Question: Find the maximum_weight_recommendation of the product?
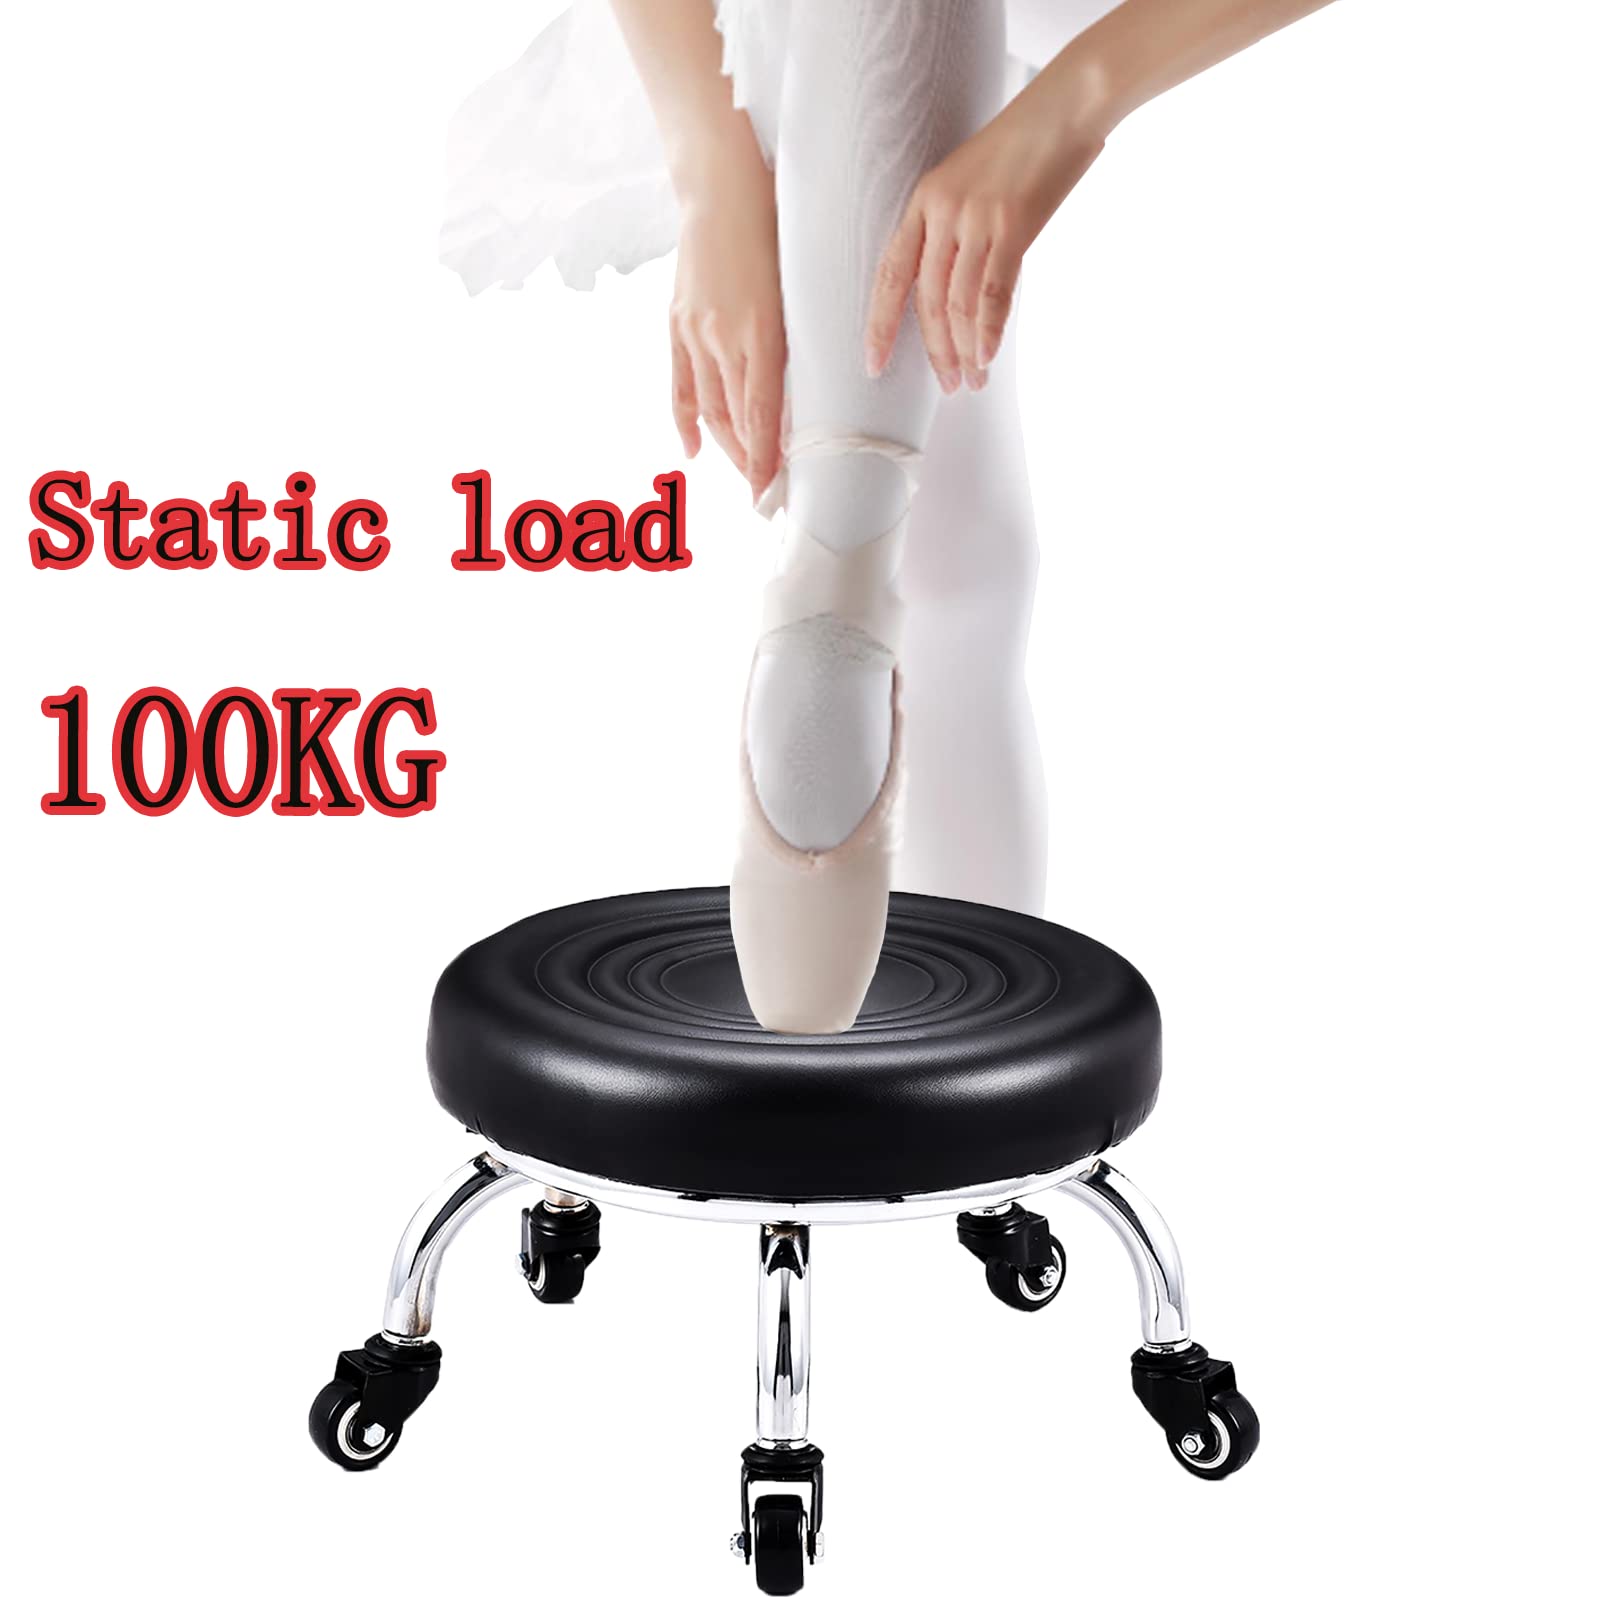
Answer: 100.0 kilogram